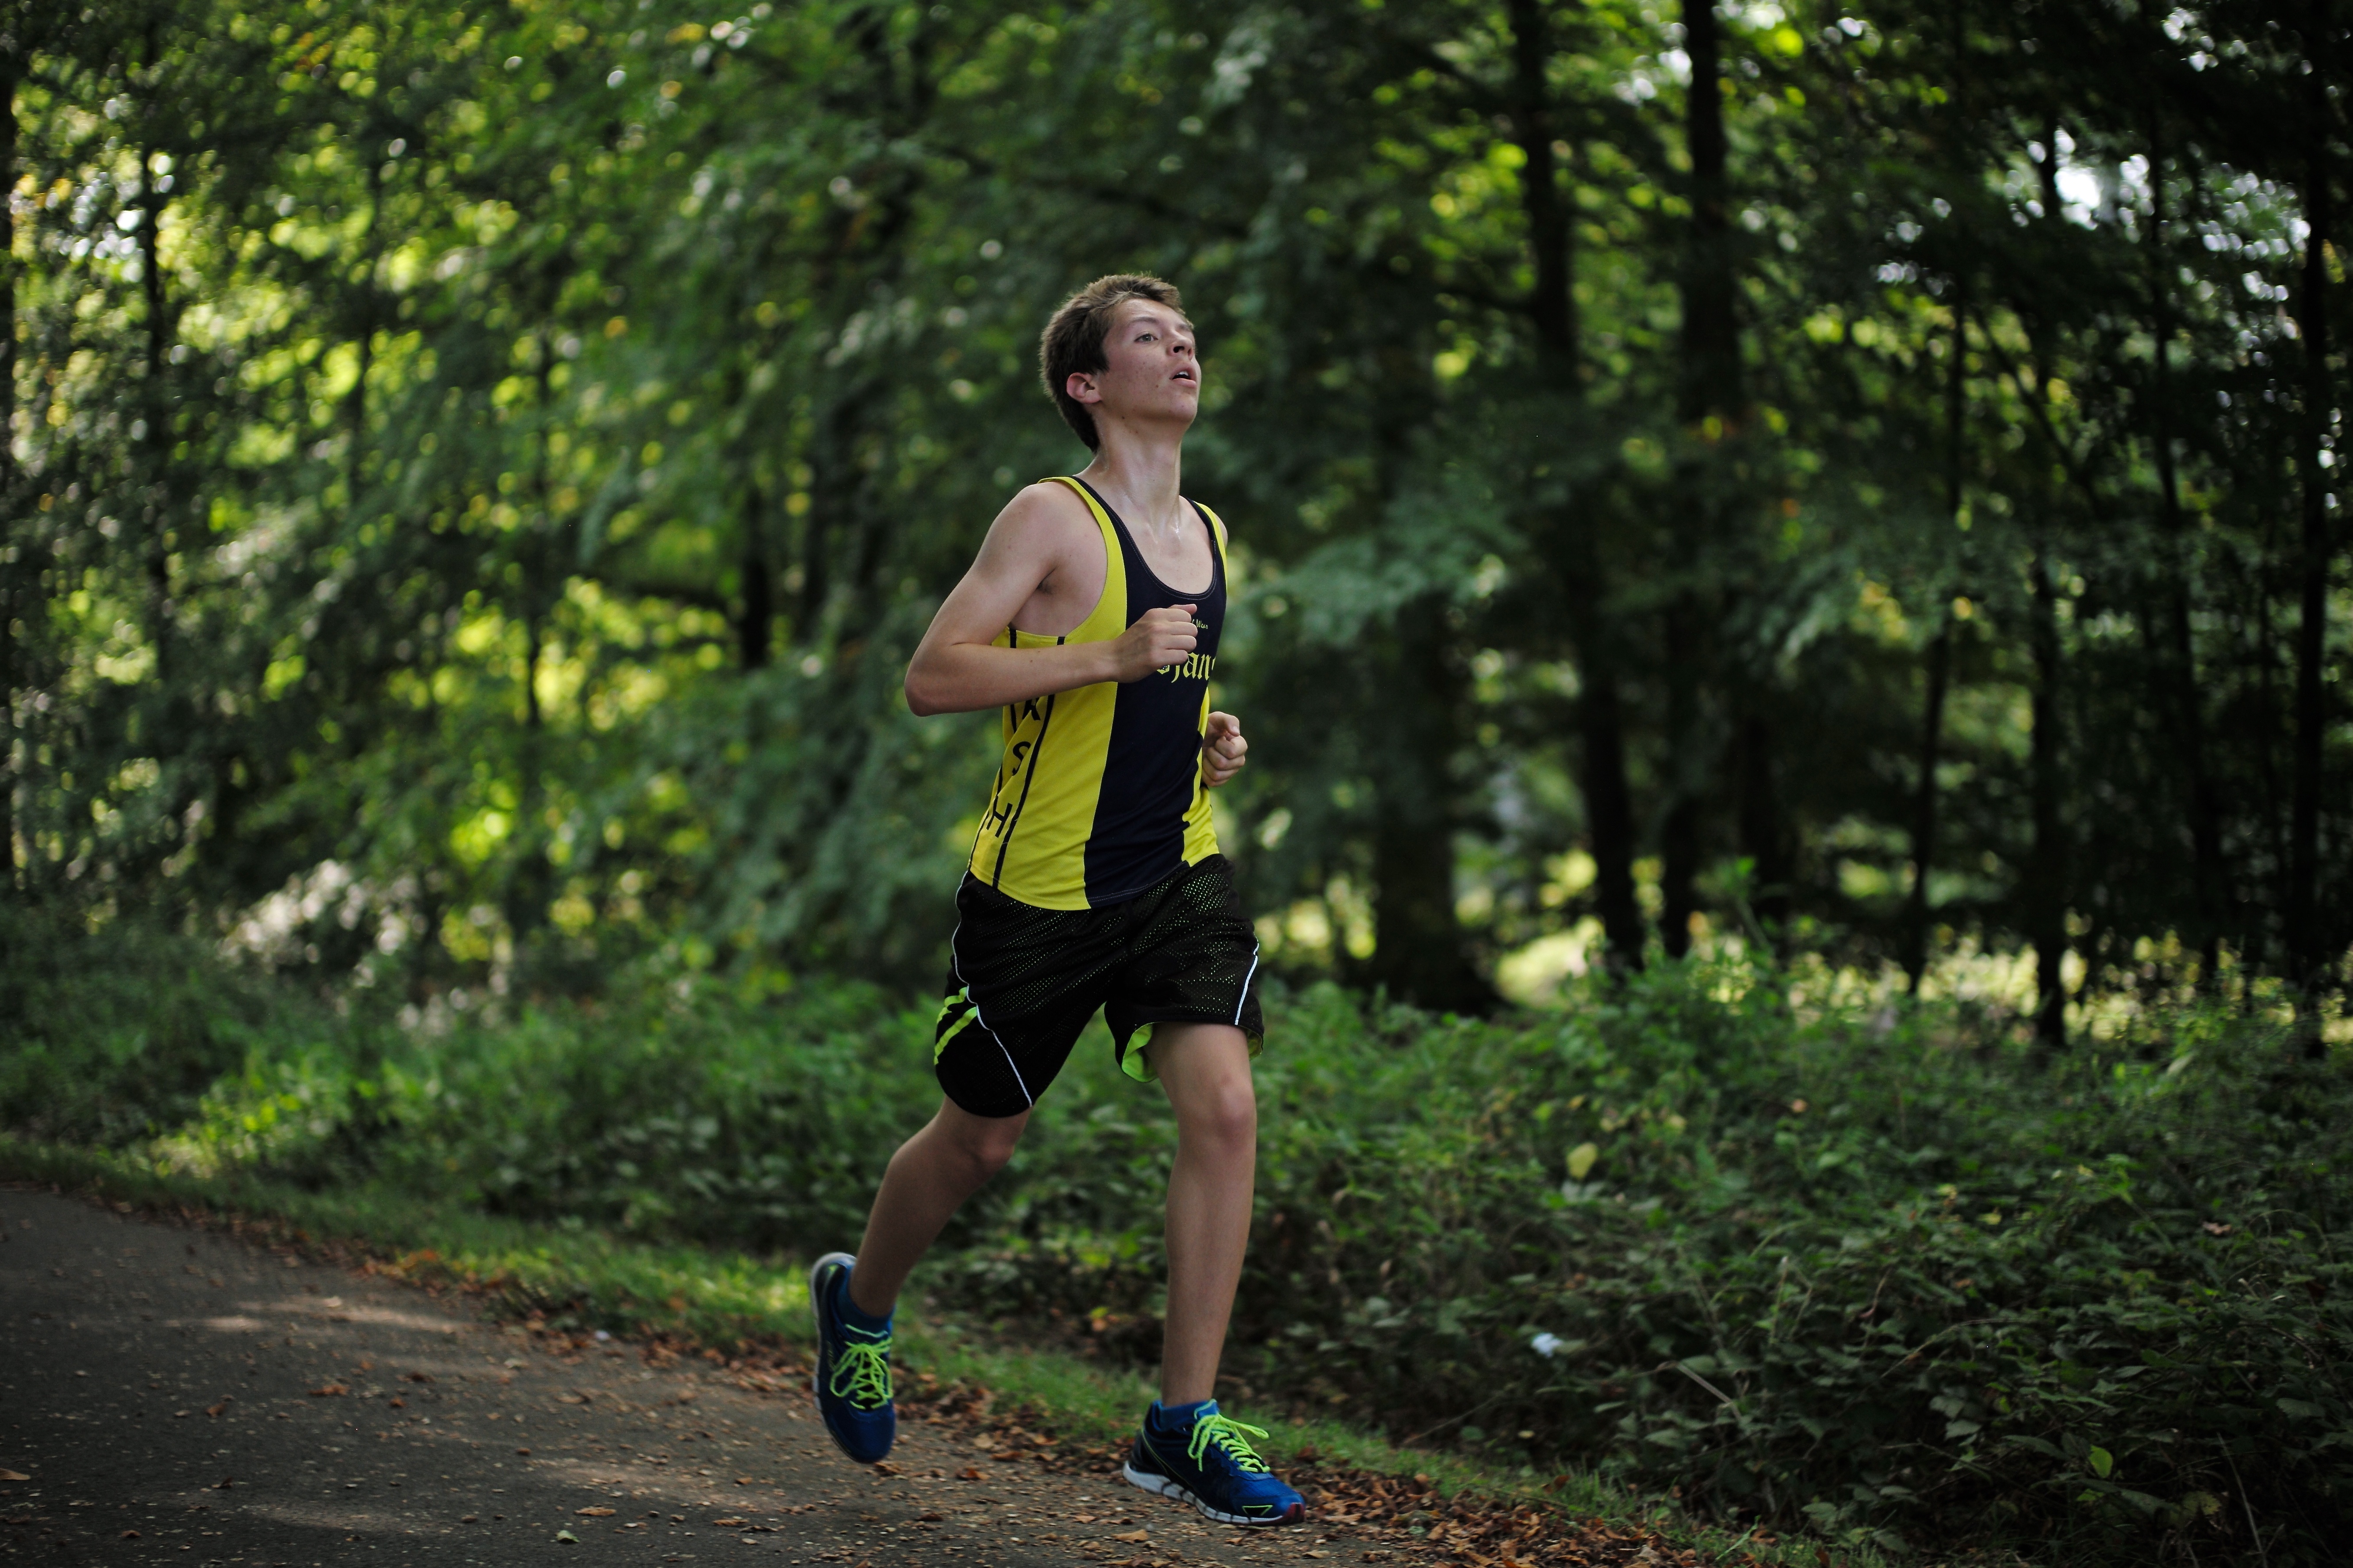
person, bokeh, trail, running, run, country, recreation, europe, green, jogging, cross, ash, belgium, race, competition, hague, brussels, m, american, team, sports, boys, 50, school, runners, filter, nd, endurance, leica, 240, summilux, varsity, meet, xc, isb, juniorvarsity, physical exercise, outdoor recreation, human action, endurance sports, ultramarathon, duathlon